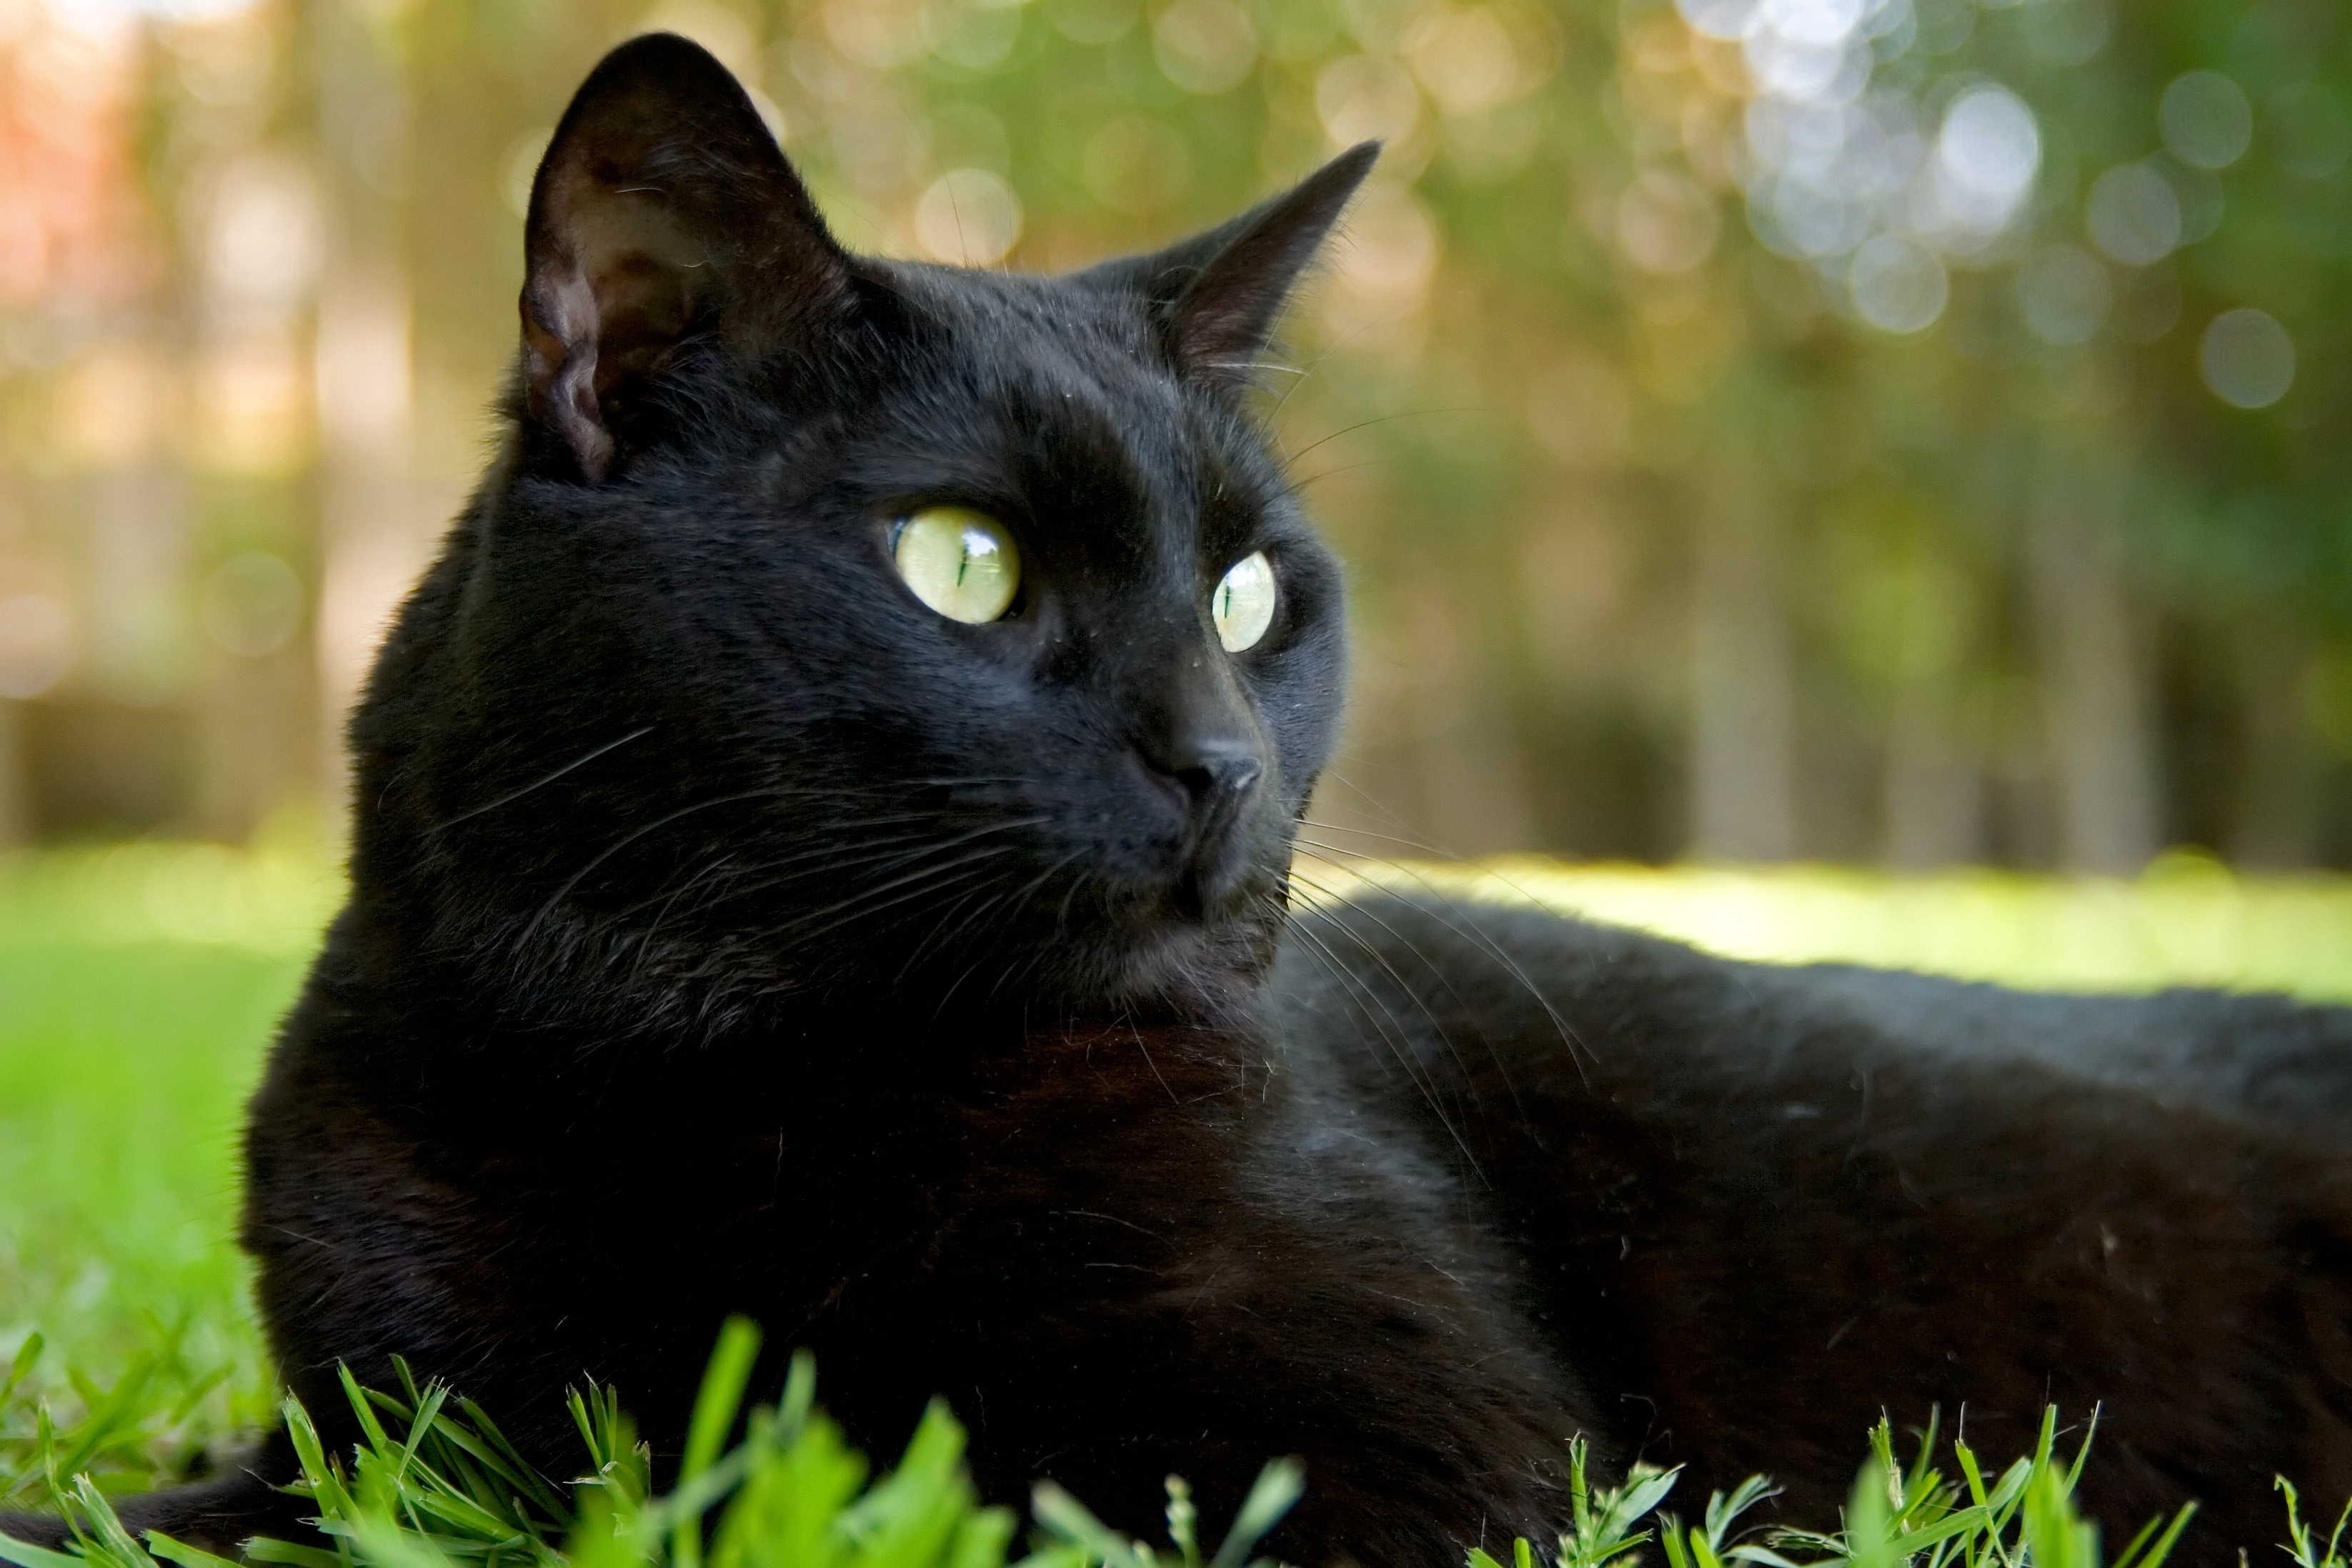
nature, grass, cat, feline, mammal, black cat, black, fauna, whiskers, animals, vertebrate, bombay, small to medium sized cats, cat like mammal, carnivoran, domestic short haired cat